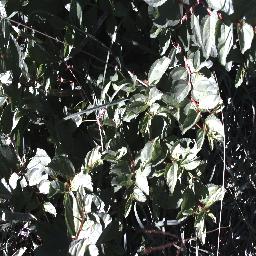
Label: chinee_apple